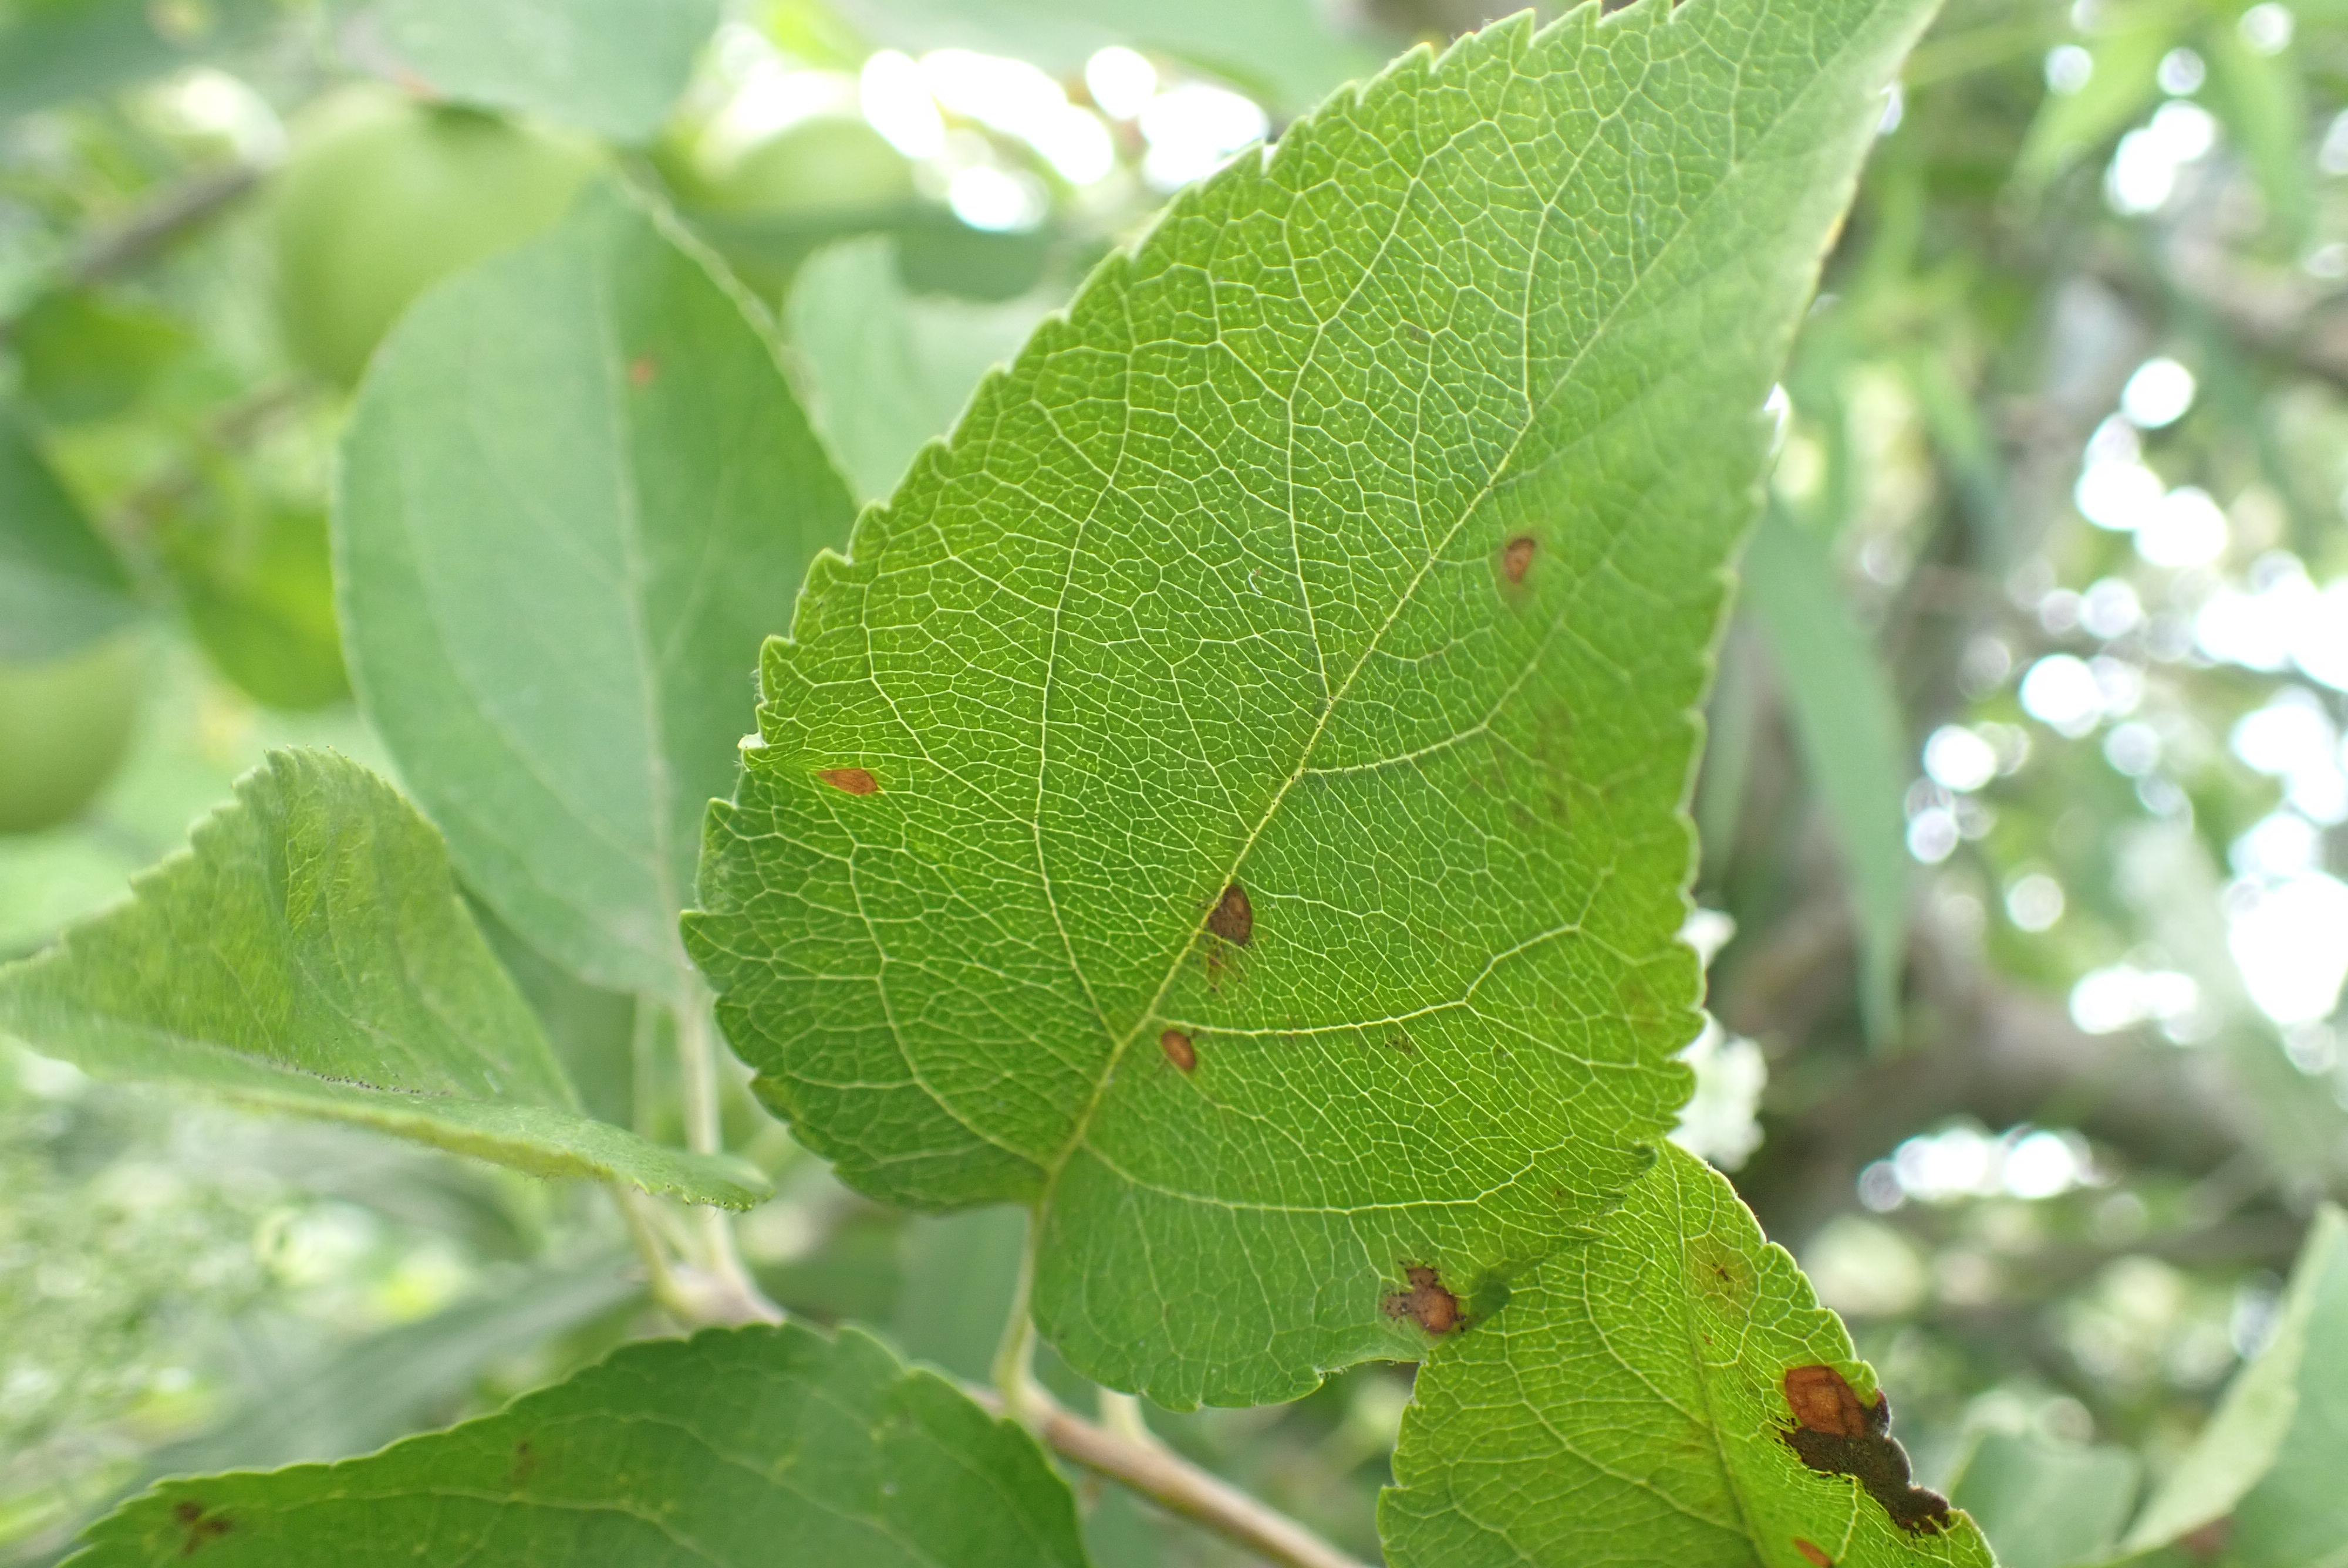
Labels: frog_eye_leaf_spot